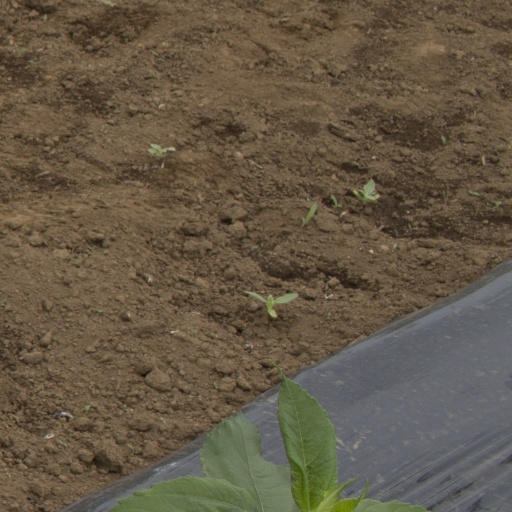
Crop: Jerusalem artichoke